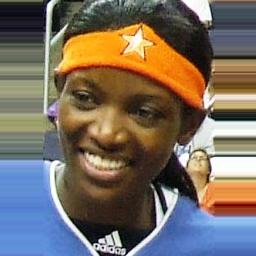
Age: 32